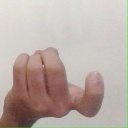
अक्षर: ज